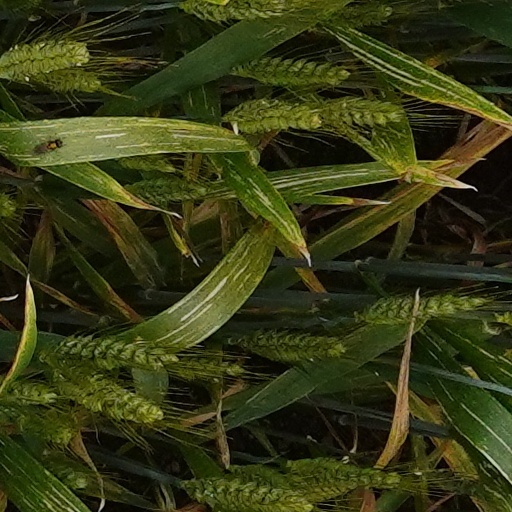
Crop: wheat